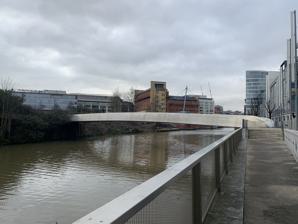
Building: Meads Reach Bridge
Country: United Kingdom
Year built: 2008
Bridge in Temple Quay, Bristol Meads Reach Bridge Coordinates 51°27′4.3″N 2°34′47.7″W / 51.451194°N 2.579917°W / 51.451194; -2.579917 Crosses River Avon Locale Temple Quay , Bristol History Construction end 2008 Construction cost £2.4 million Location Meads Reach Bridge is a footbridge in Bristol , England. History The bridge cost £2.4 million and was opened in 2008. In 2009, it received an award from the Royal Institute of British Architects . The surface of the bridge deck was criticised for being slippery and thus potentially dangerous to cycle across. In 2015, the surface was sprayed with an anti-slip coating. In October 2017, the bridge was closed after a vehicle was driven onto it. Following repairs, it reopened in May 2019. Design The bridge has a mass of 75 tonnes and a span of 55 metres (180 ft). The steel structure is covered in holes which has led to the bridge being nicknamed cheese grater . References ^ a b "Bristol's newest bridge is named" . BBC News . 2008-10-03 . ^ "Lorry-damaged Bristol 'cheese-grater' bridge to reopen" . BBC News . 2019-05-16 . ^ " 'Cheese grater' bridge petition demands new safe surface" . BBC News . 2014-10-20 . ^ "Anti-slip resurfacing begins on 'cheese-grater' bridge" . BBC News . 2015-04-13 . ^ Wood, Alex (2017-09-18). "Bridge used by Temple Meads commuters shut after lorry drove onto it" . BristolLive . ^ "Lorry-damaged Bristol 'cheese-grater' bridge to reopen" . BBC News . 2019-05-16 . ^ " 'Cheese grater' bridge petition demands new safe surface" . BBC News . 2014-10-20 .